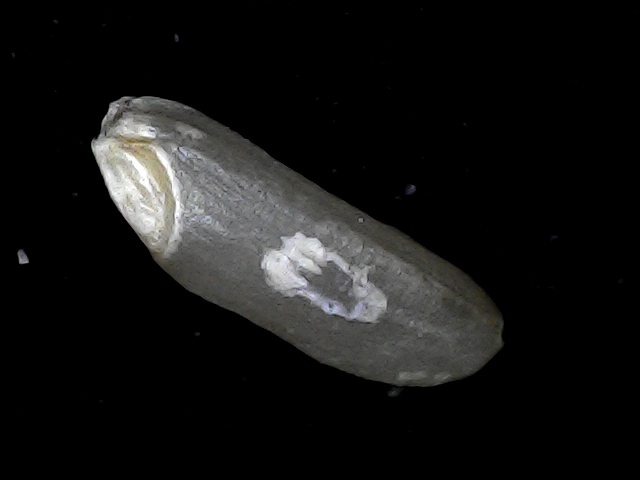
Rice variety: BD85